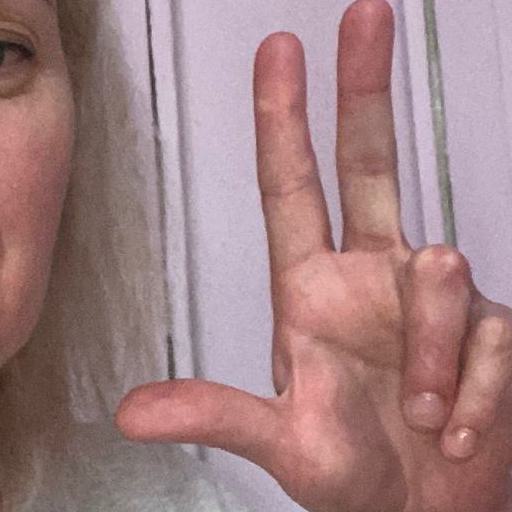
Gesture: three2